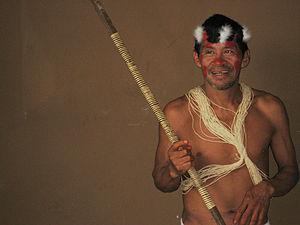
Les Huaorani sont l’une des treize nationalités indigènes reconnues de l’Équateur.